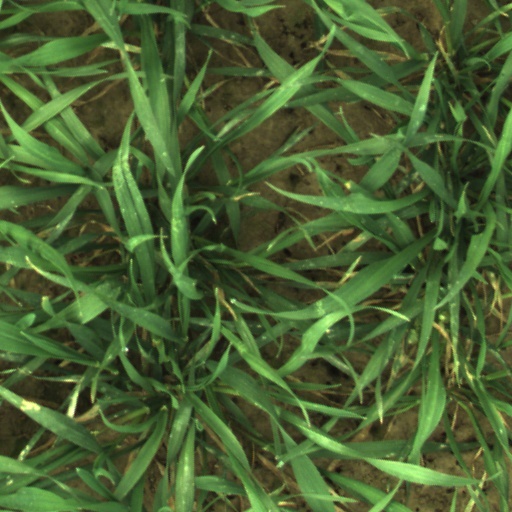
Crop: wheat